Willie Betty Newman

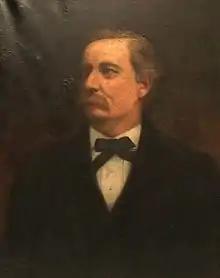
Portrait of John P. Buchanan.

Betty Newman exhibited her paintings in Parisian salons from 1891 to 1900.